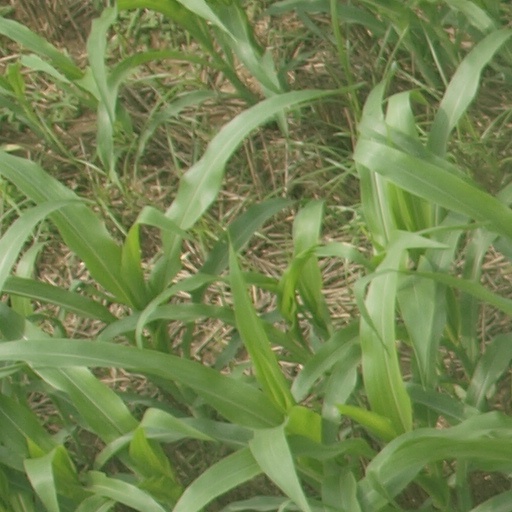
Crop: maize; corn